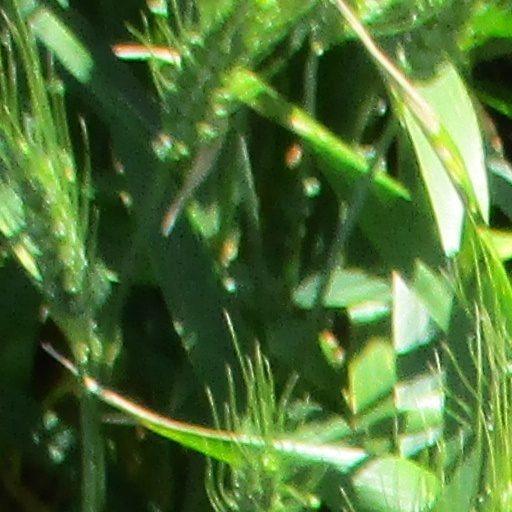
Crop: wheat